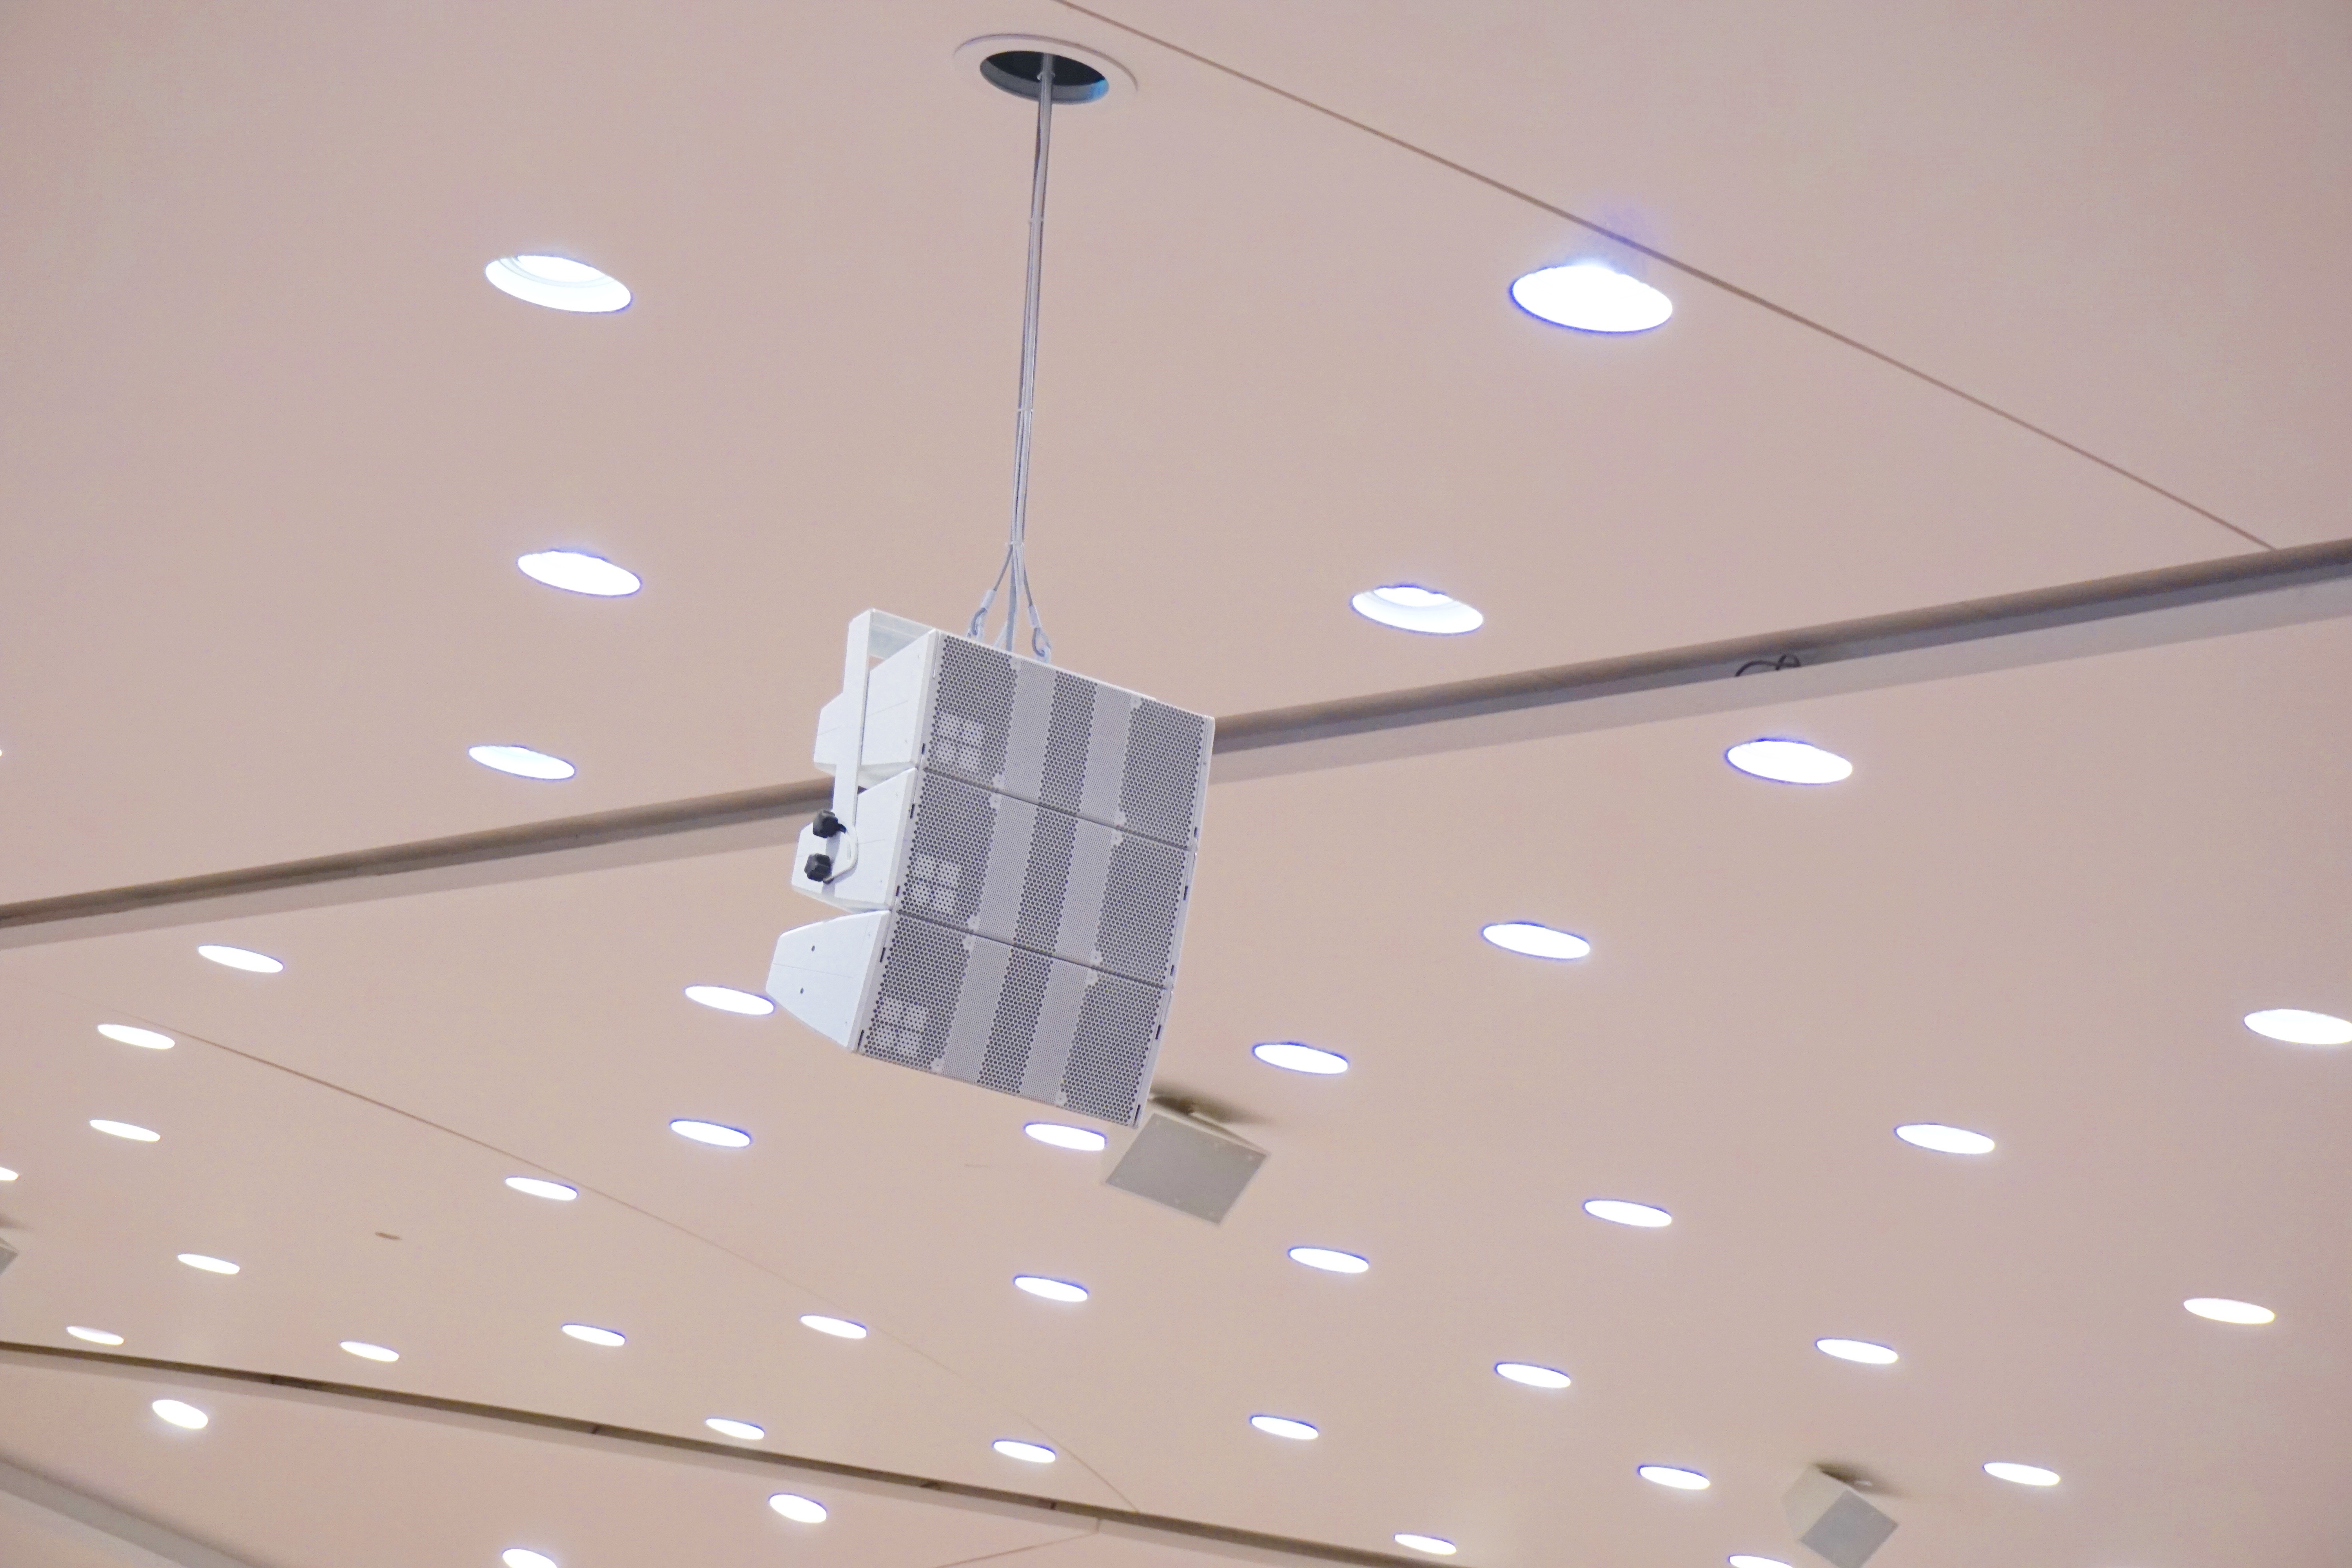
music, light, white, floor, ceiling, line, box, lamp, lighting, circle, design, audio, light fixture, sound, shape, speakers, daylighting, beschallung